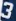
Number: 3